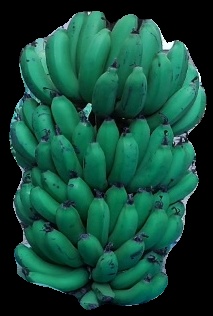
Variety: pachbale
Grade: grade2